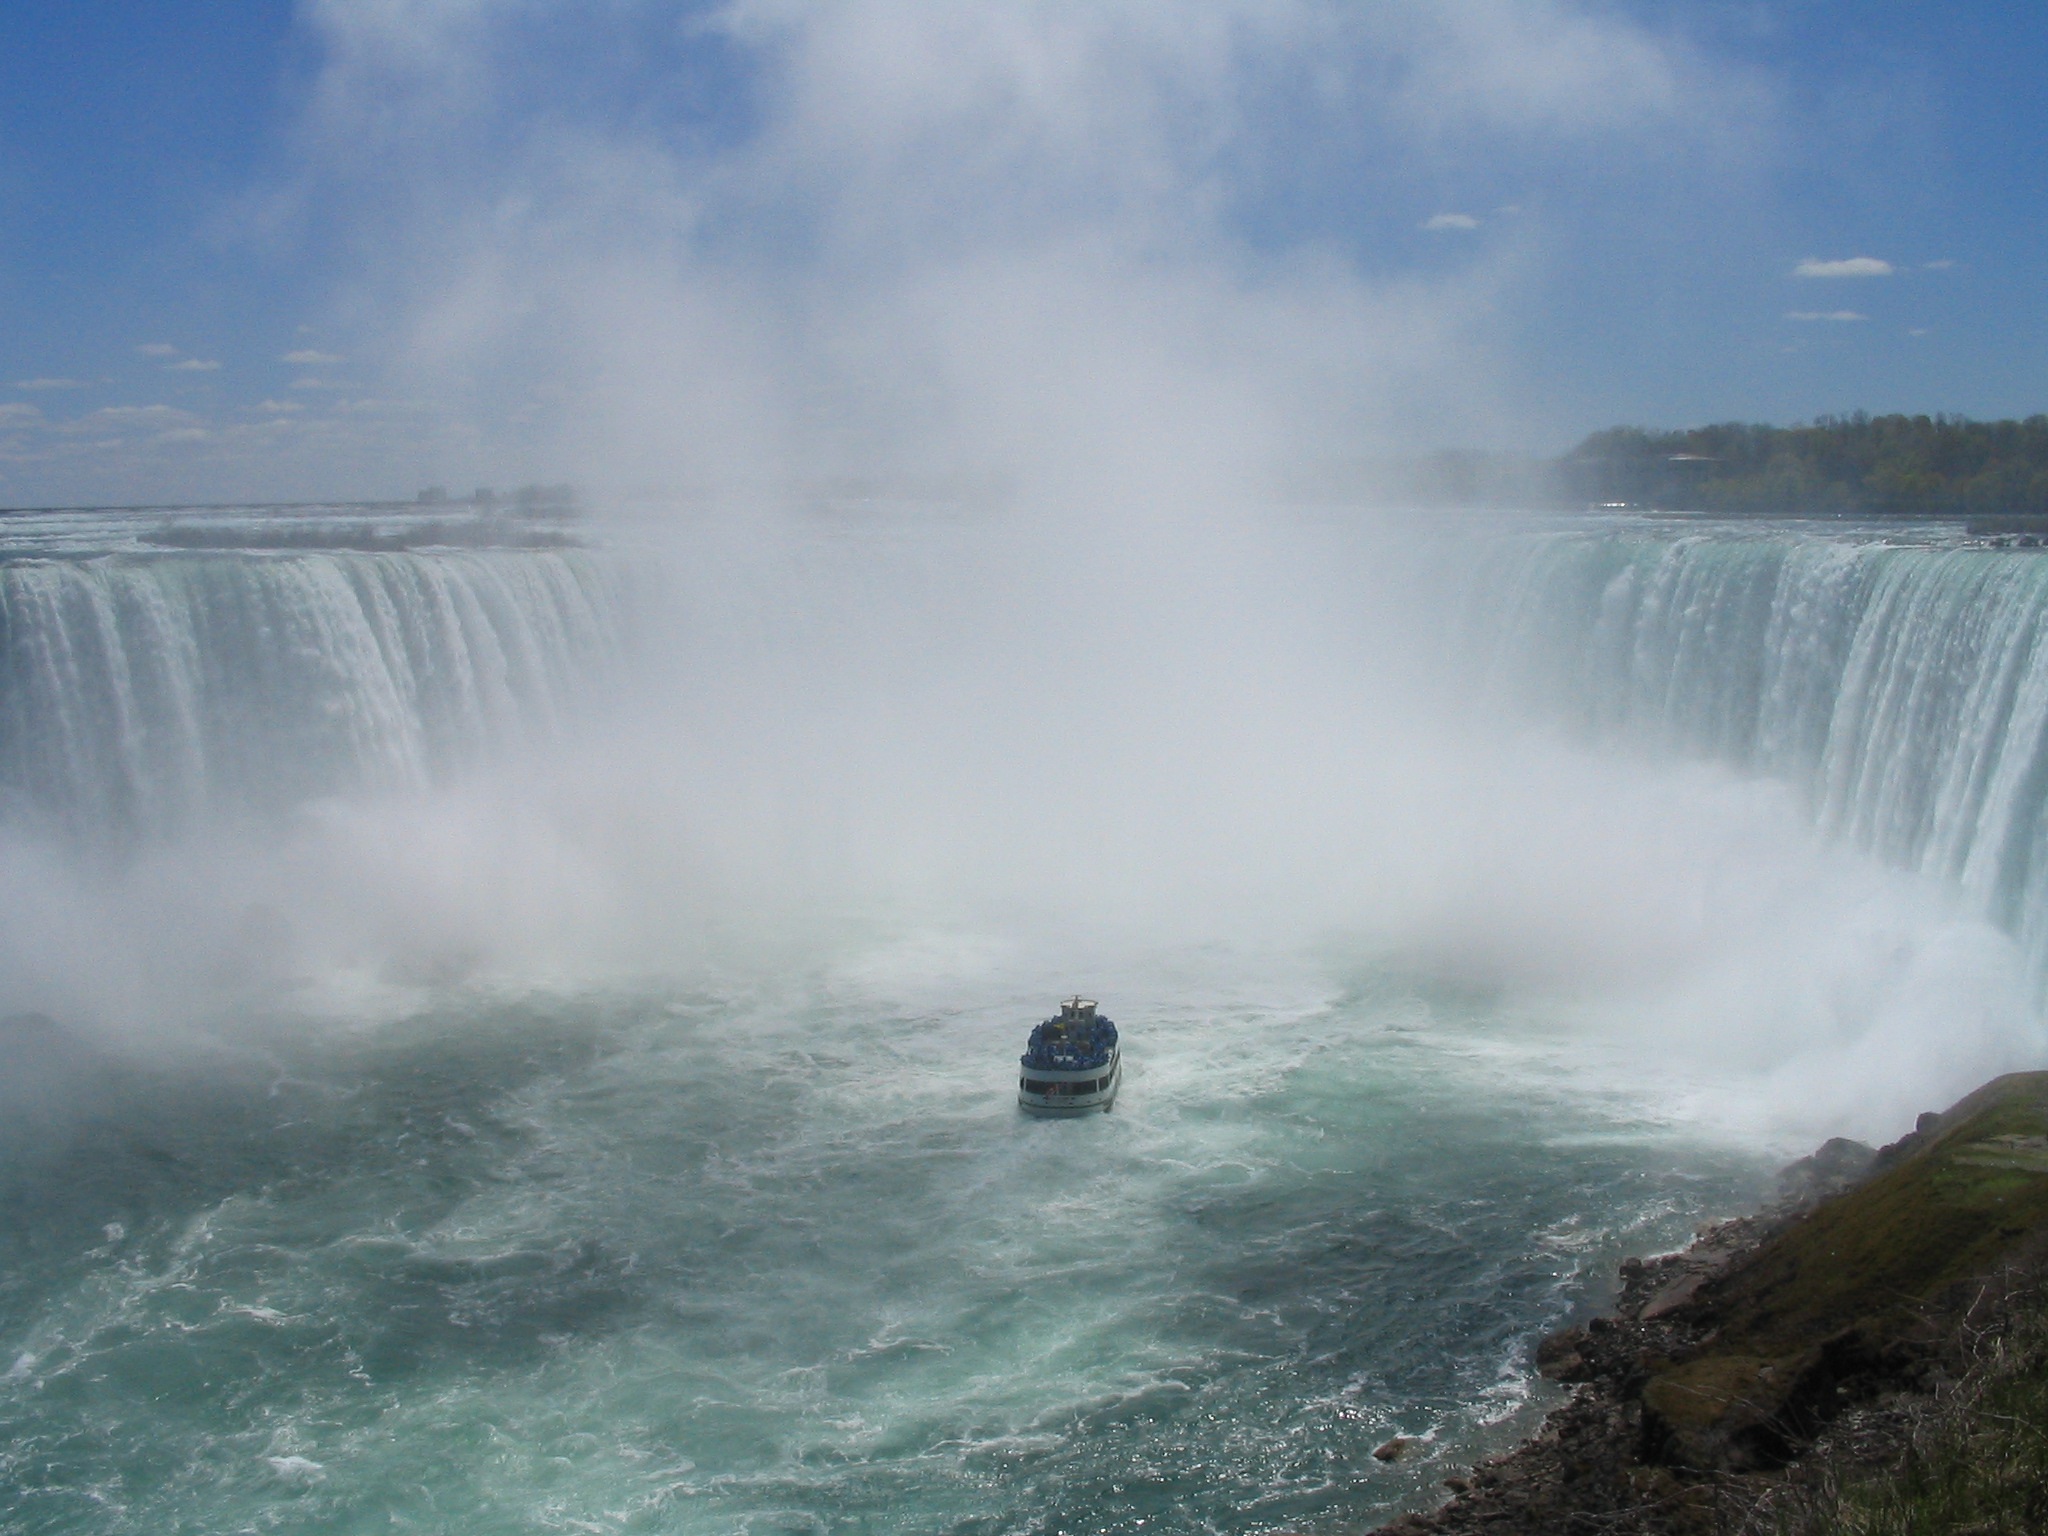
sea, coast, water, ocean, waterfall, mist, boat, wave, river, vacation, tourist, spray, landmark, body of water, tour, canada, wonder, ontario, niagara, maid, water feature, niagara falls, horseshoe falls, atmospheric phenomenon, wind wave